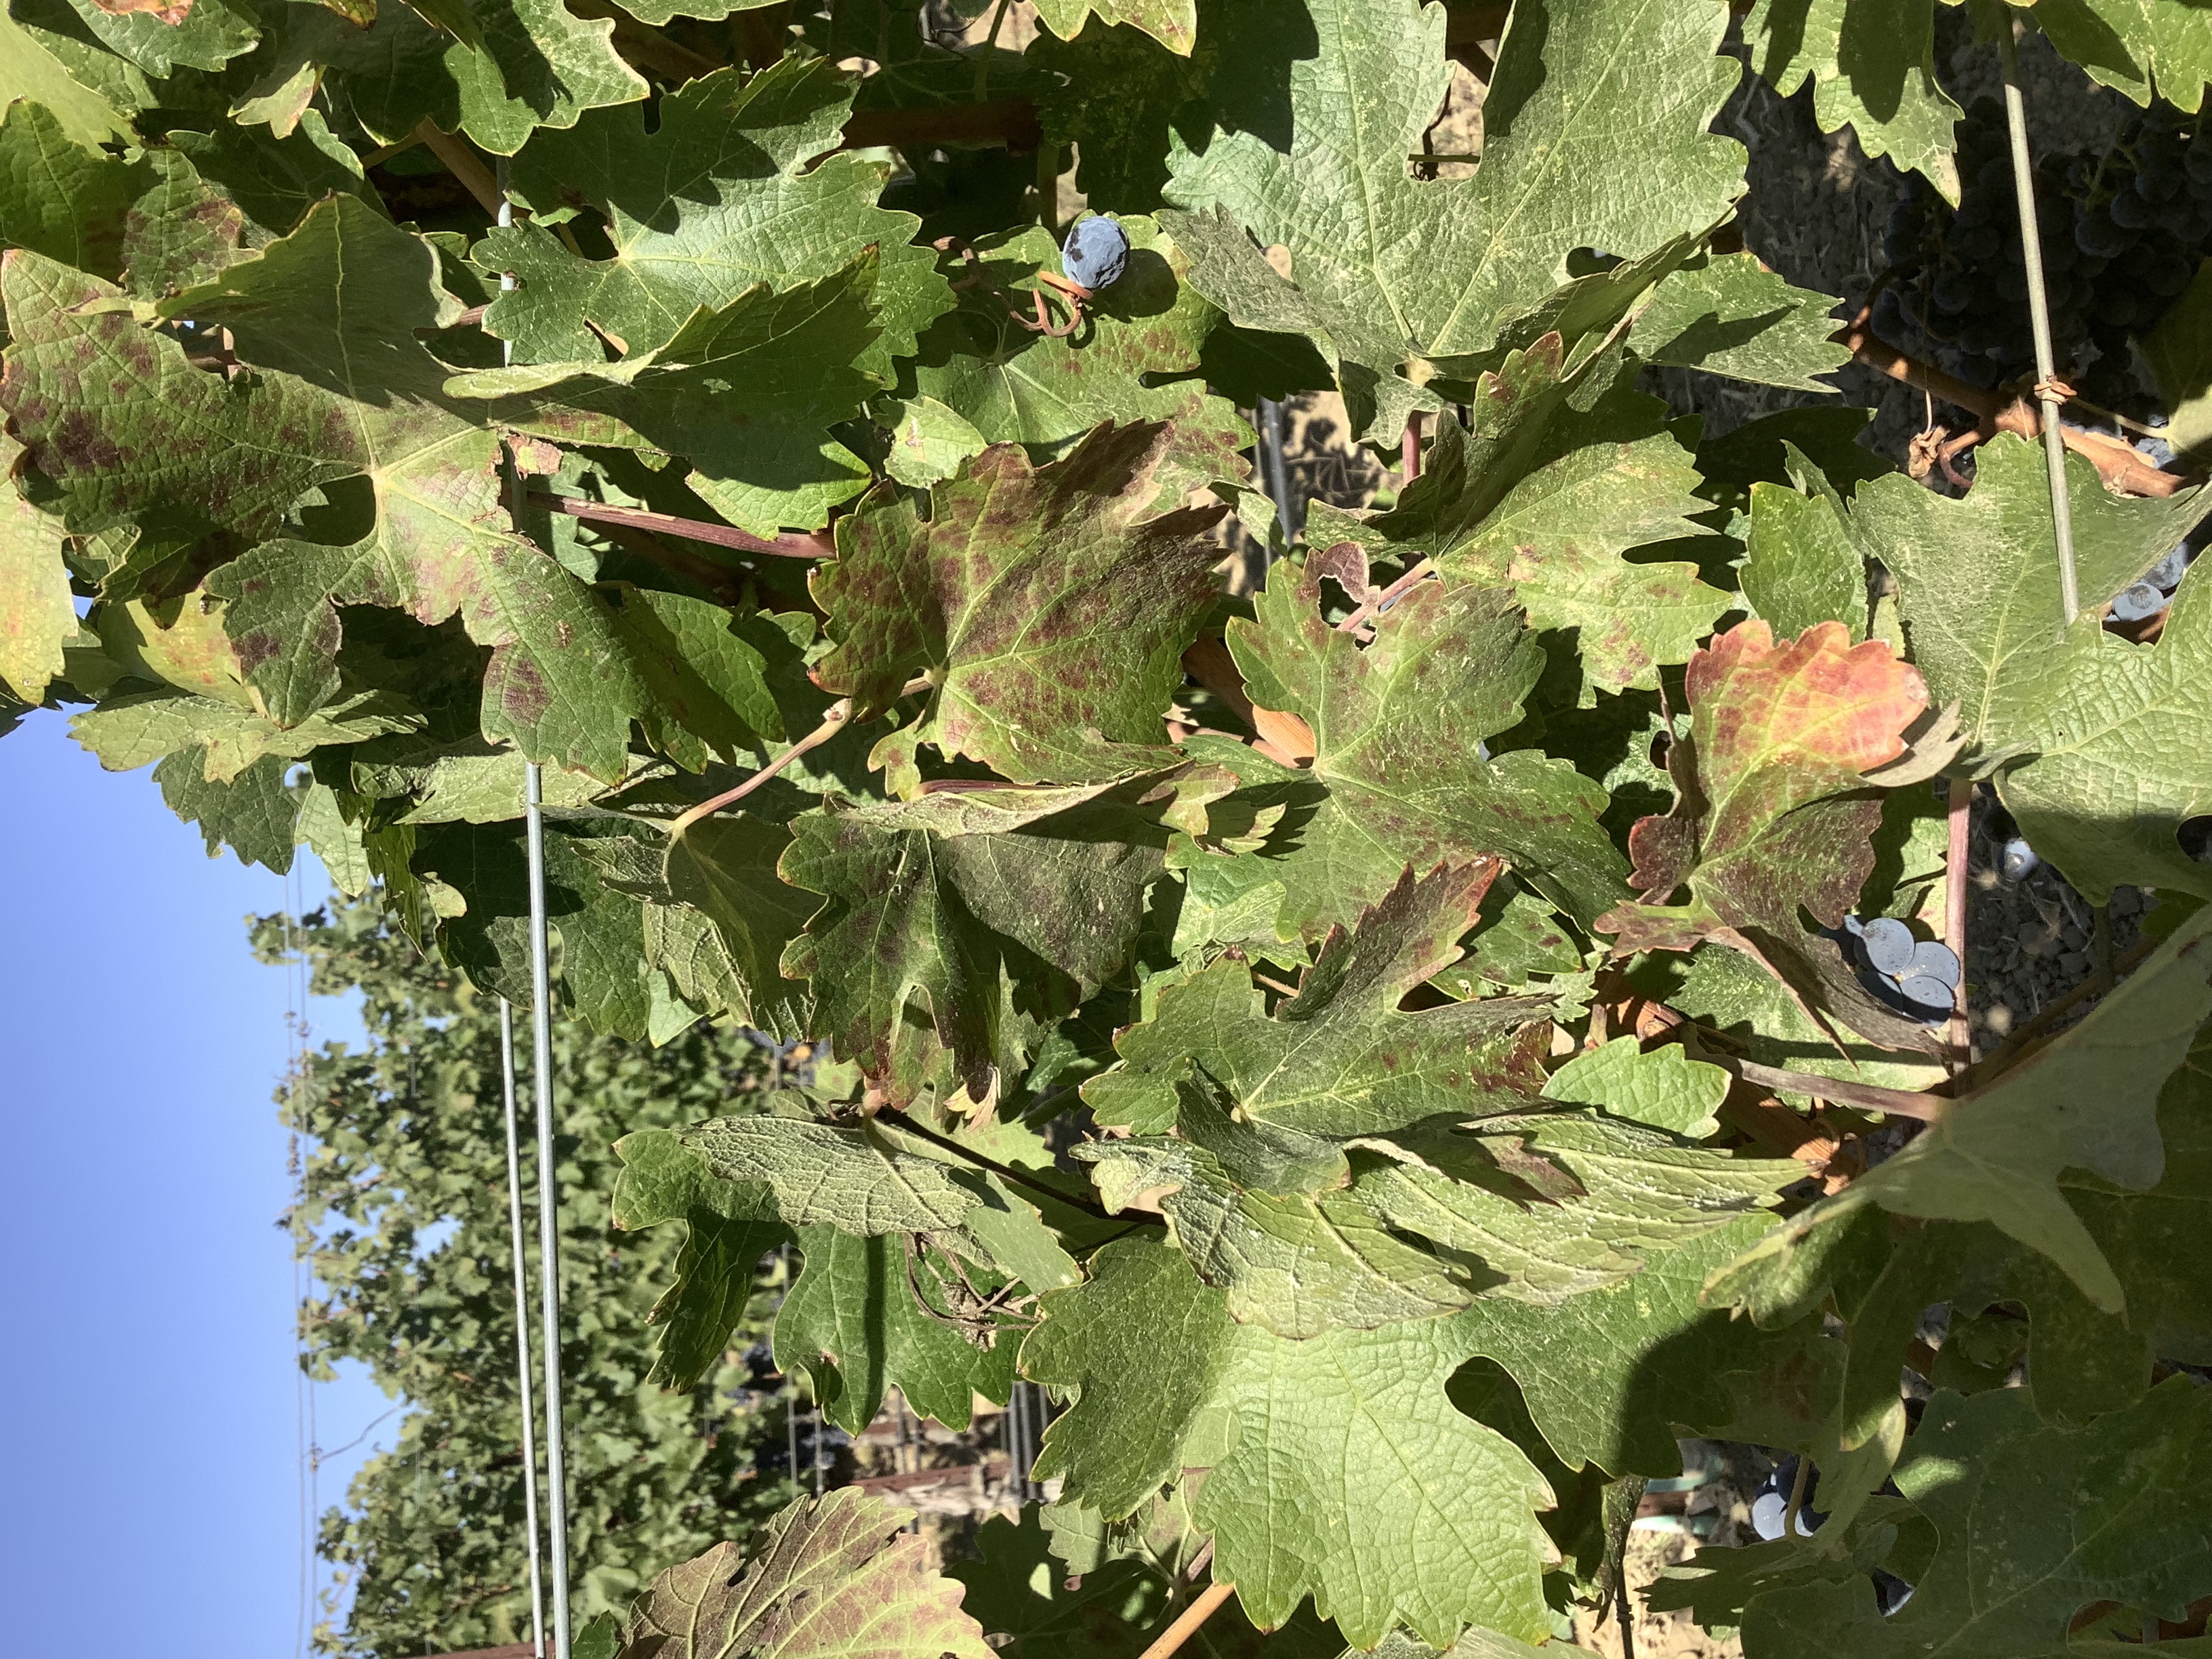
Label: Leafroll 3